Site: brandenburg
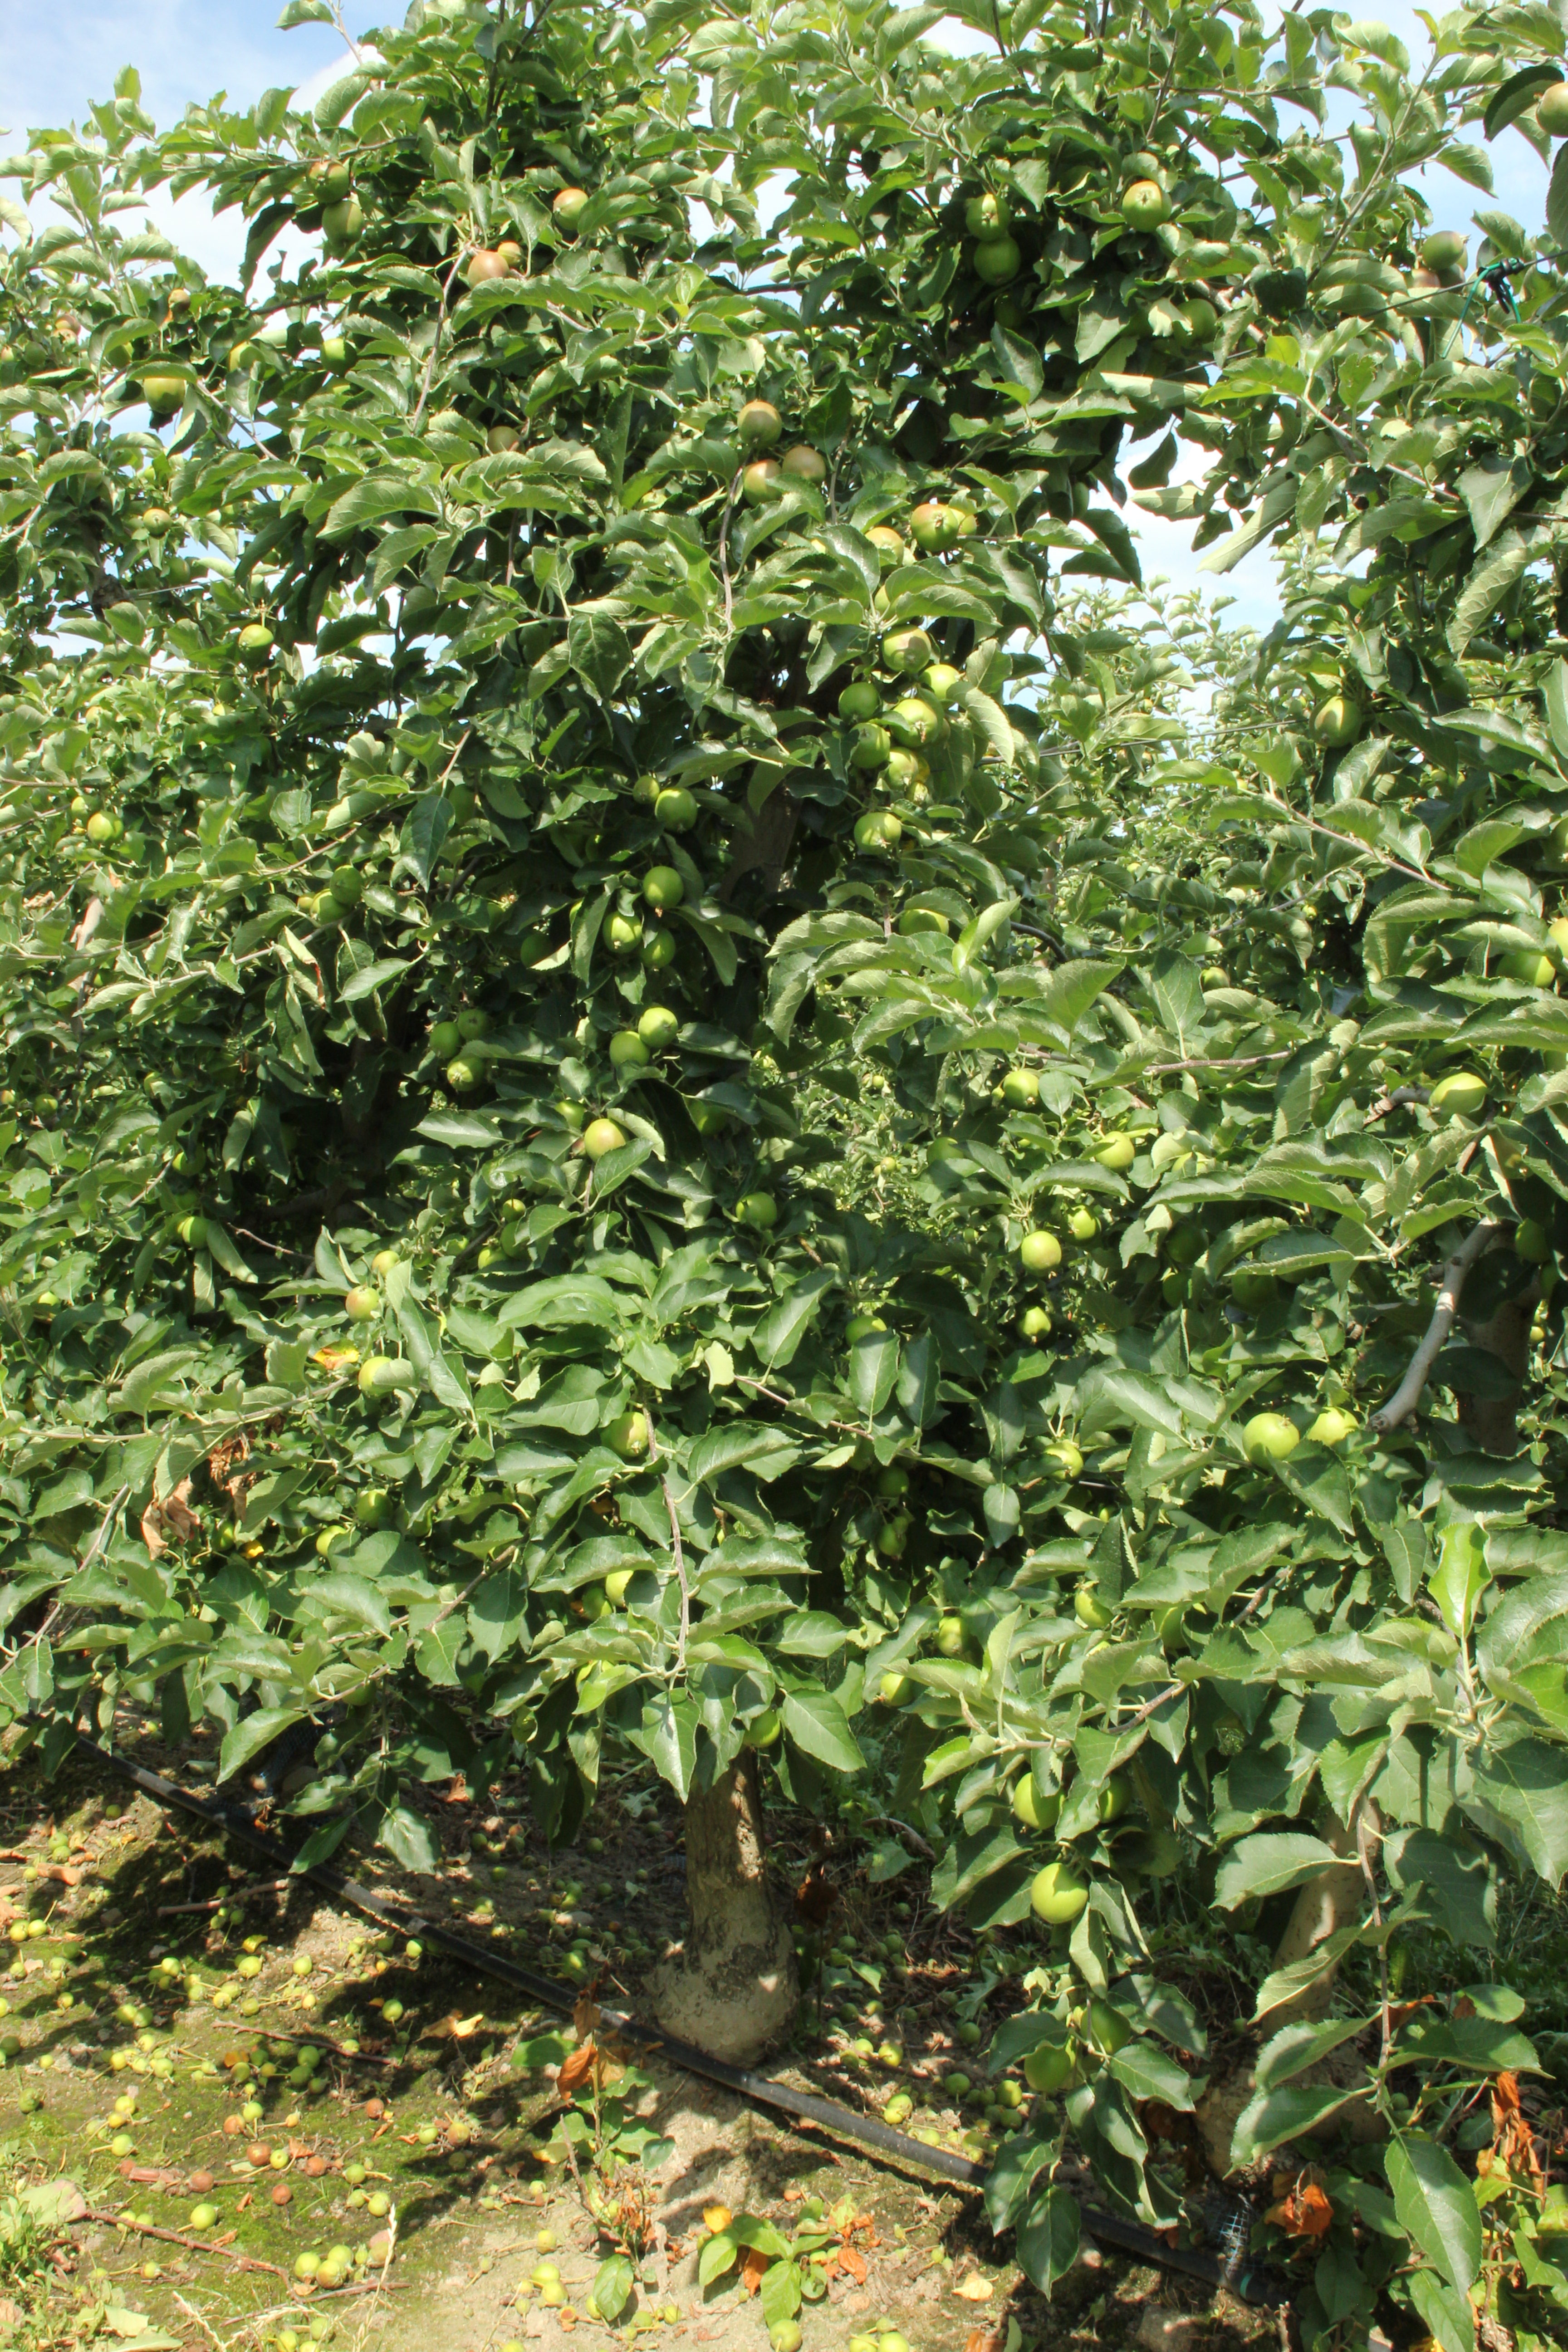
Growth stage (BBCH 74): Development of fruit